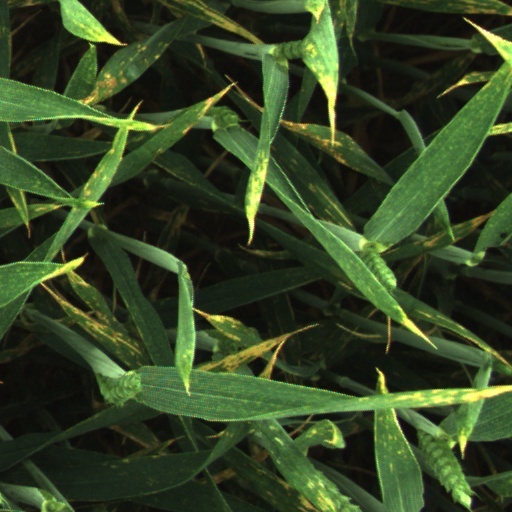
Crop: wheat